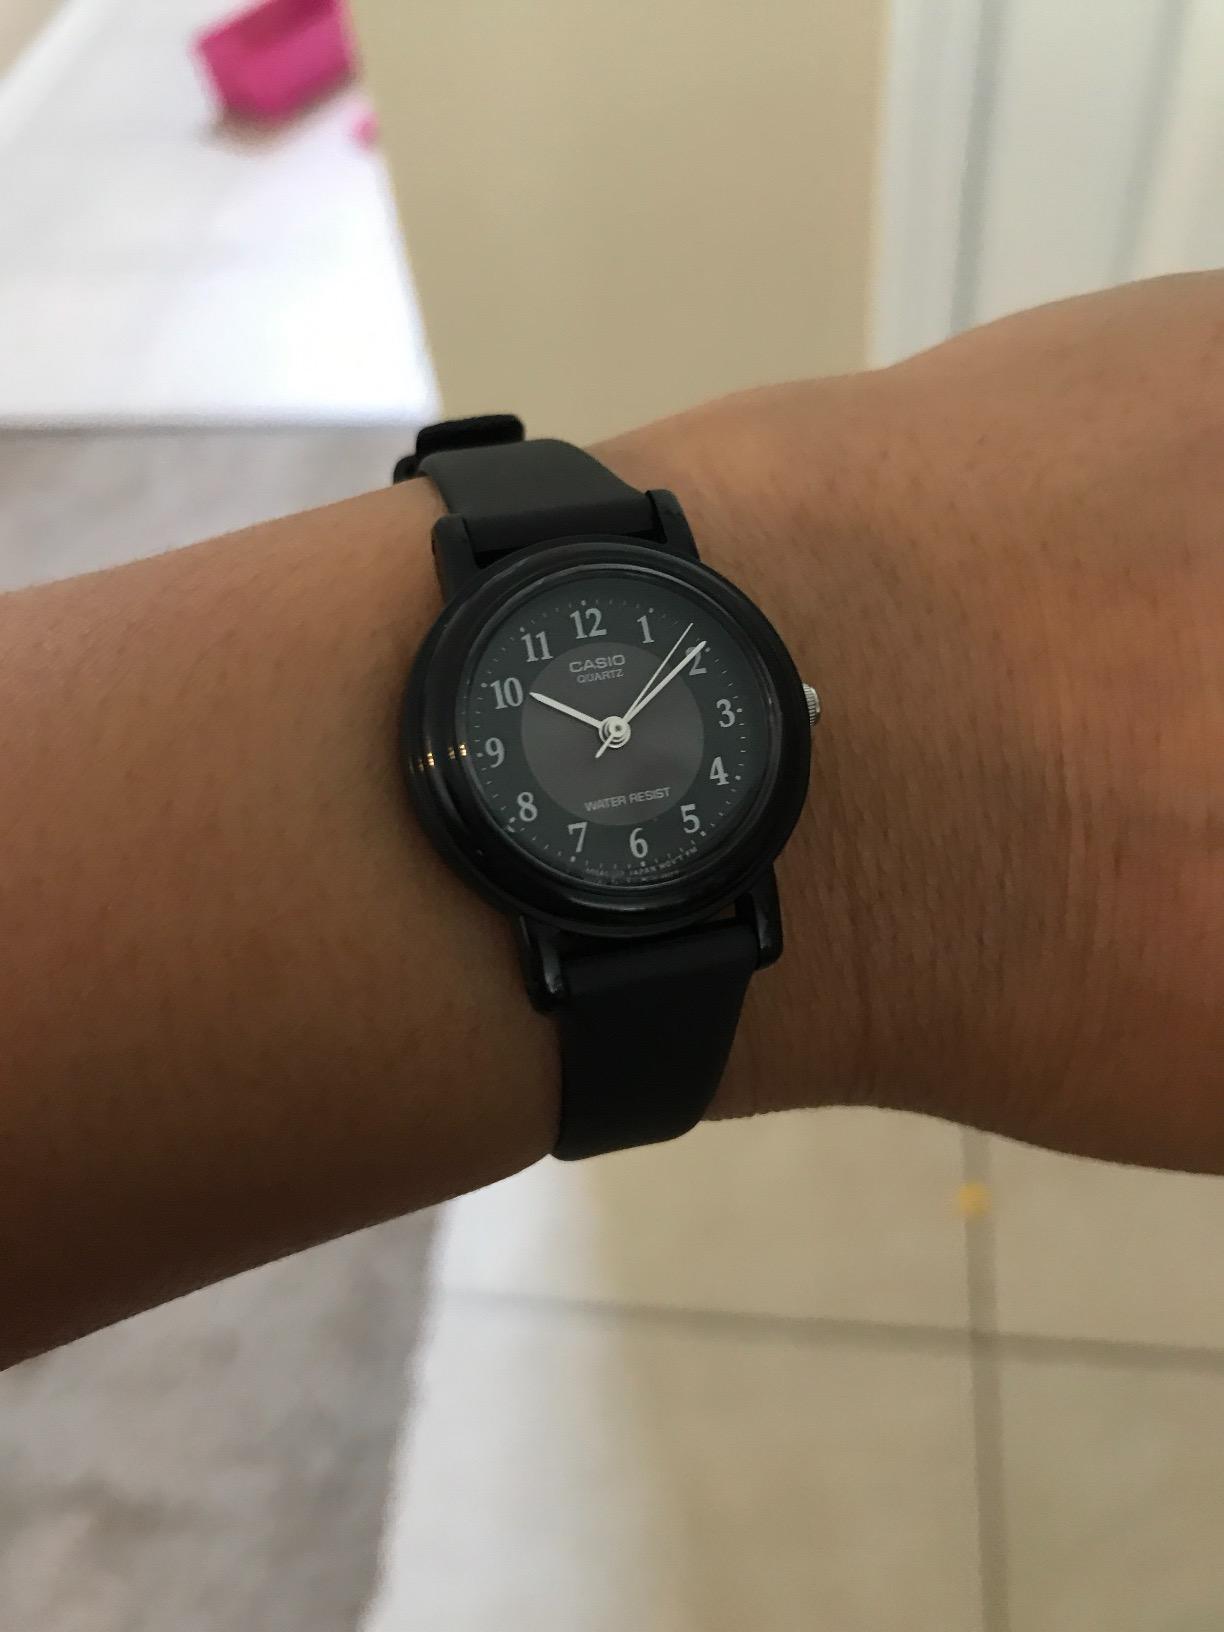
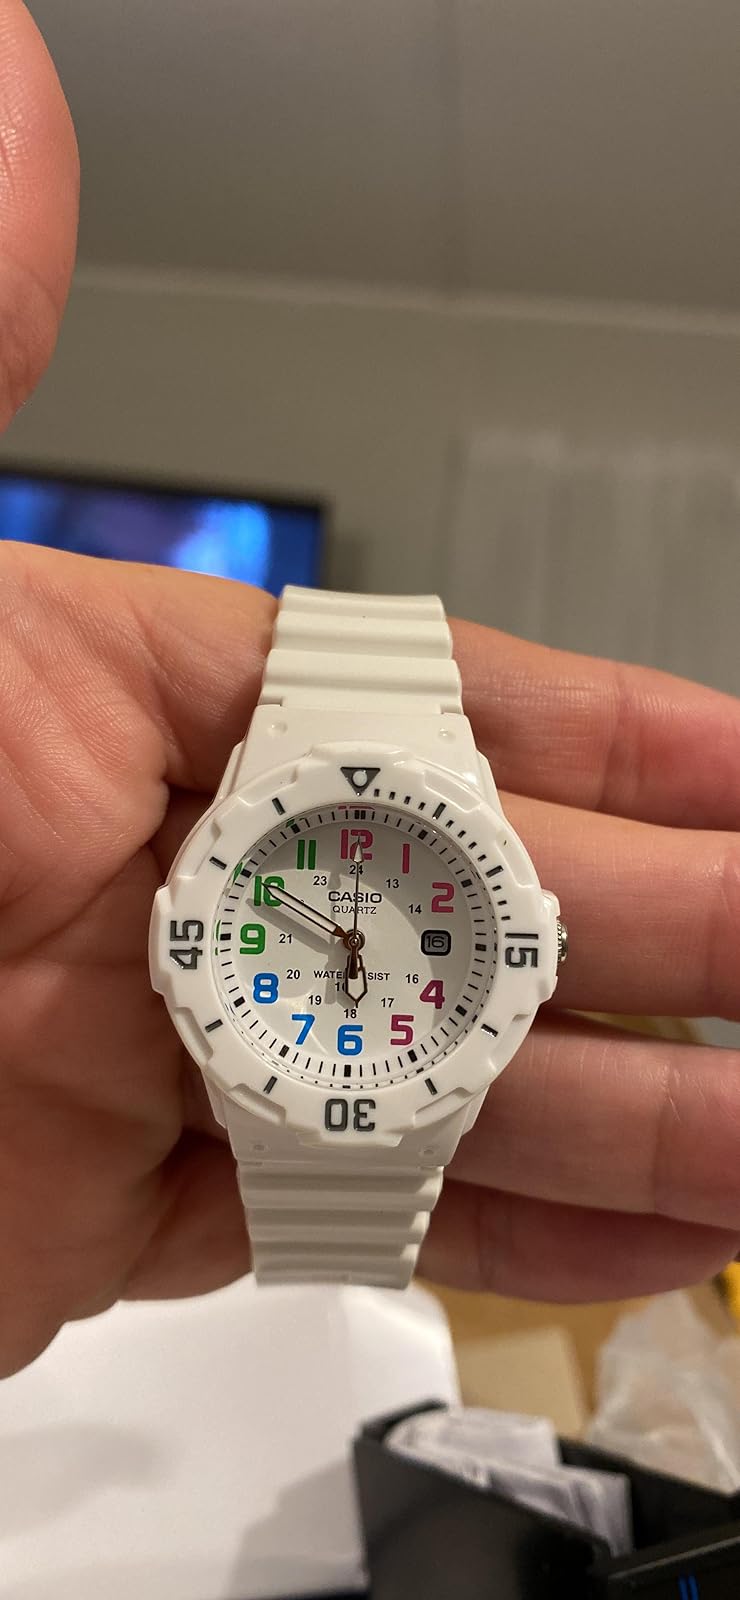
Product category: accessories_watch
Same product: no